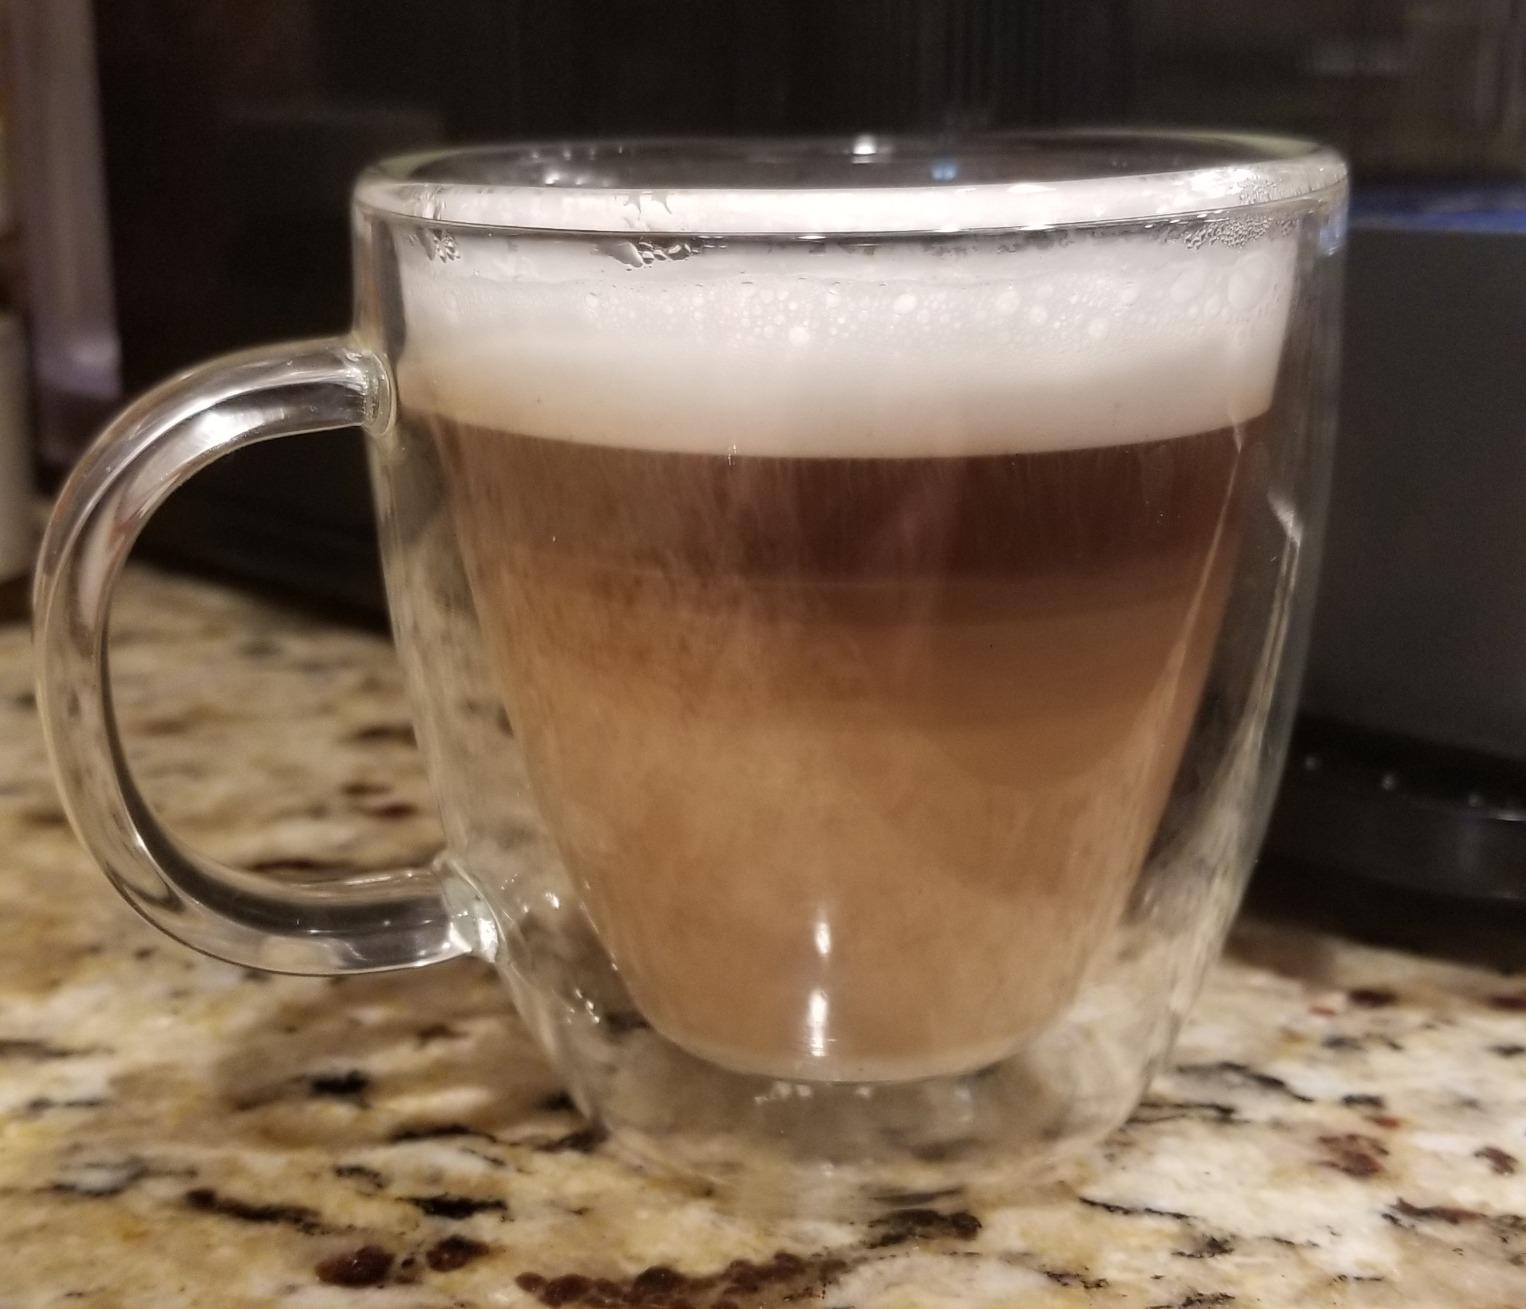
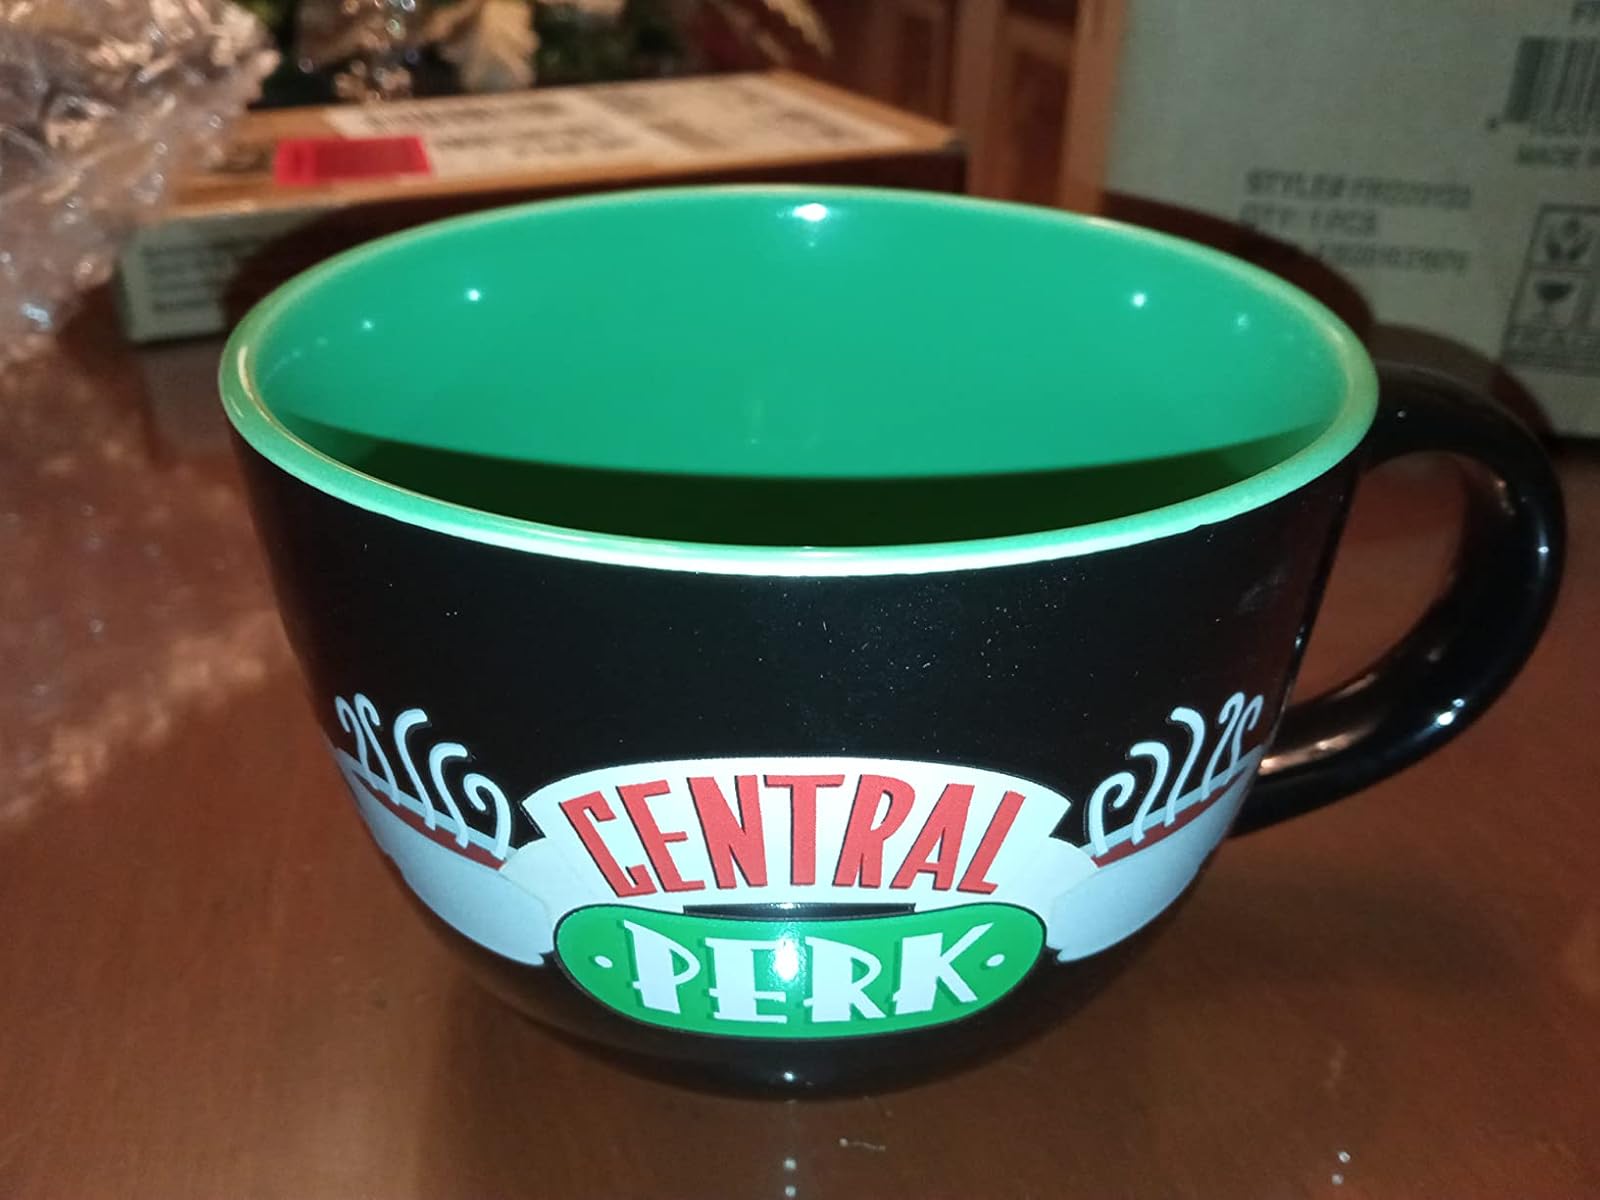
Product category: items_mug
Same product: no